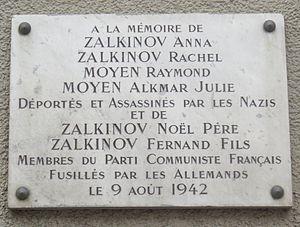
Plaque commémorative, 73 rue des Amandiers, Paris 20e. «
Fernand Zalkinow est un militant communiste, né le 23 septembre 1923 à Paris et mort fusillé le 9 mars 1942 dans la clairière du Mont-Valérien.